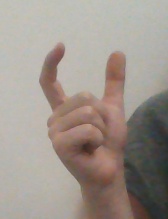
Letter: nun